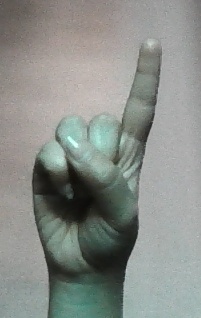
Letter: bb